846 Naval Air Squadron

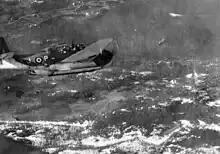
An 846 NAS Avenger from HMS "Trumpeter" in flight, 1944–45.

846 Naval Air Squadron was established in April 1943 at the Naval Air Station Quonset Point, Rhode Island, United States. It was equipped with 12 Grumman Avenger I torpedo bombers. Two months later the squadron embarked on the escort carrier and was transferred to the UK. Before being assigned to in January 1944, four Grumman Wildcat V fighters were added to 846 NAS. HMS "Tracker" was first assigned to convoys going to Gibraltar, then to Murmansk. On the latter voyage, aircraft from 846 NAS attacked eight German U-boats.